Bocar

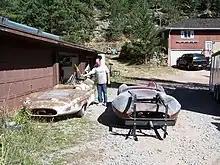
Pre-restoration Stiletto 2, and 3, in 2007

The earliest Bocar known to exist is the X-1, currently in the hands of Dr. Denton, who bought the car in Texas in 1965, and drag raced it.